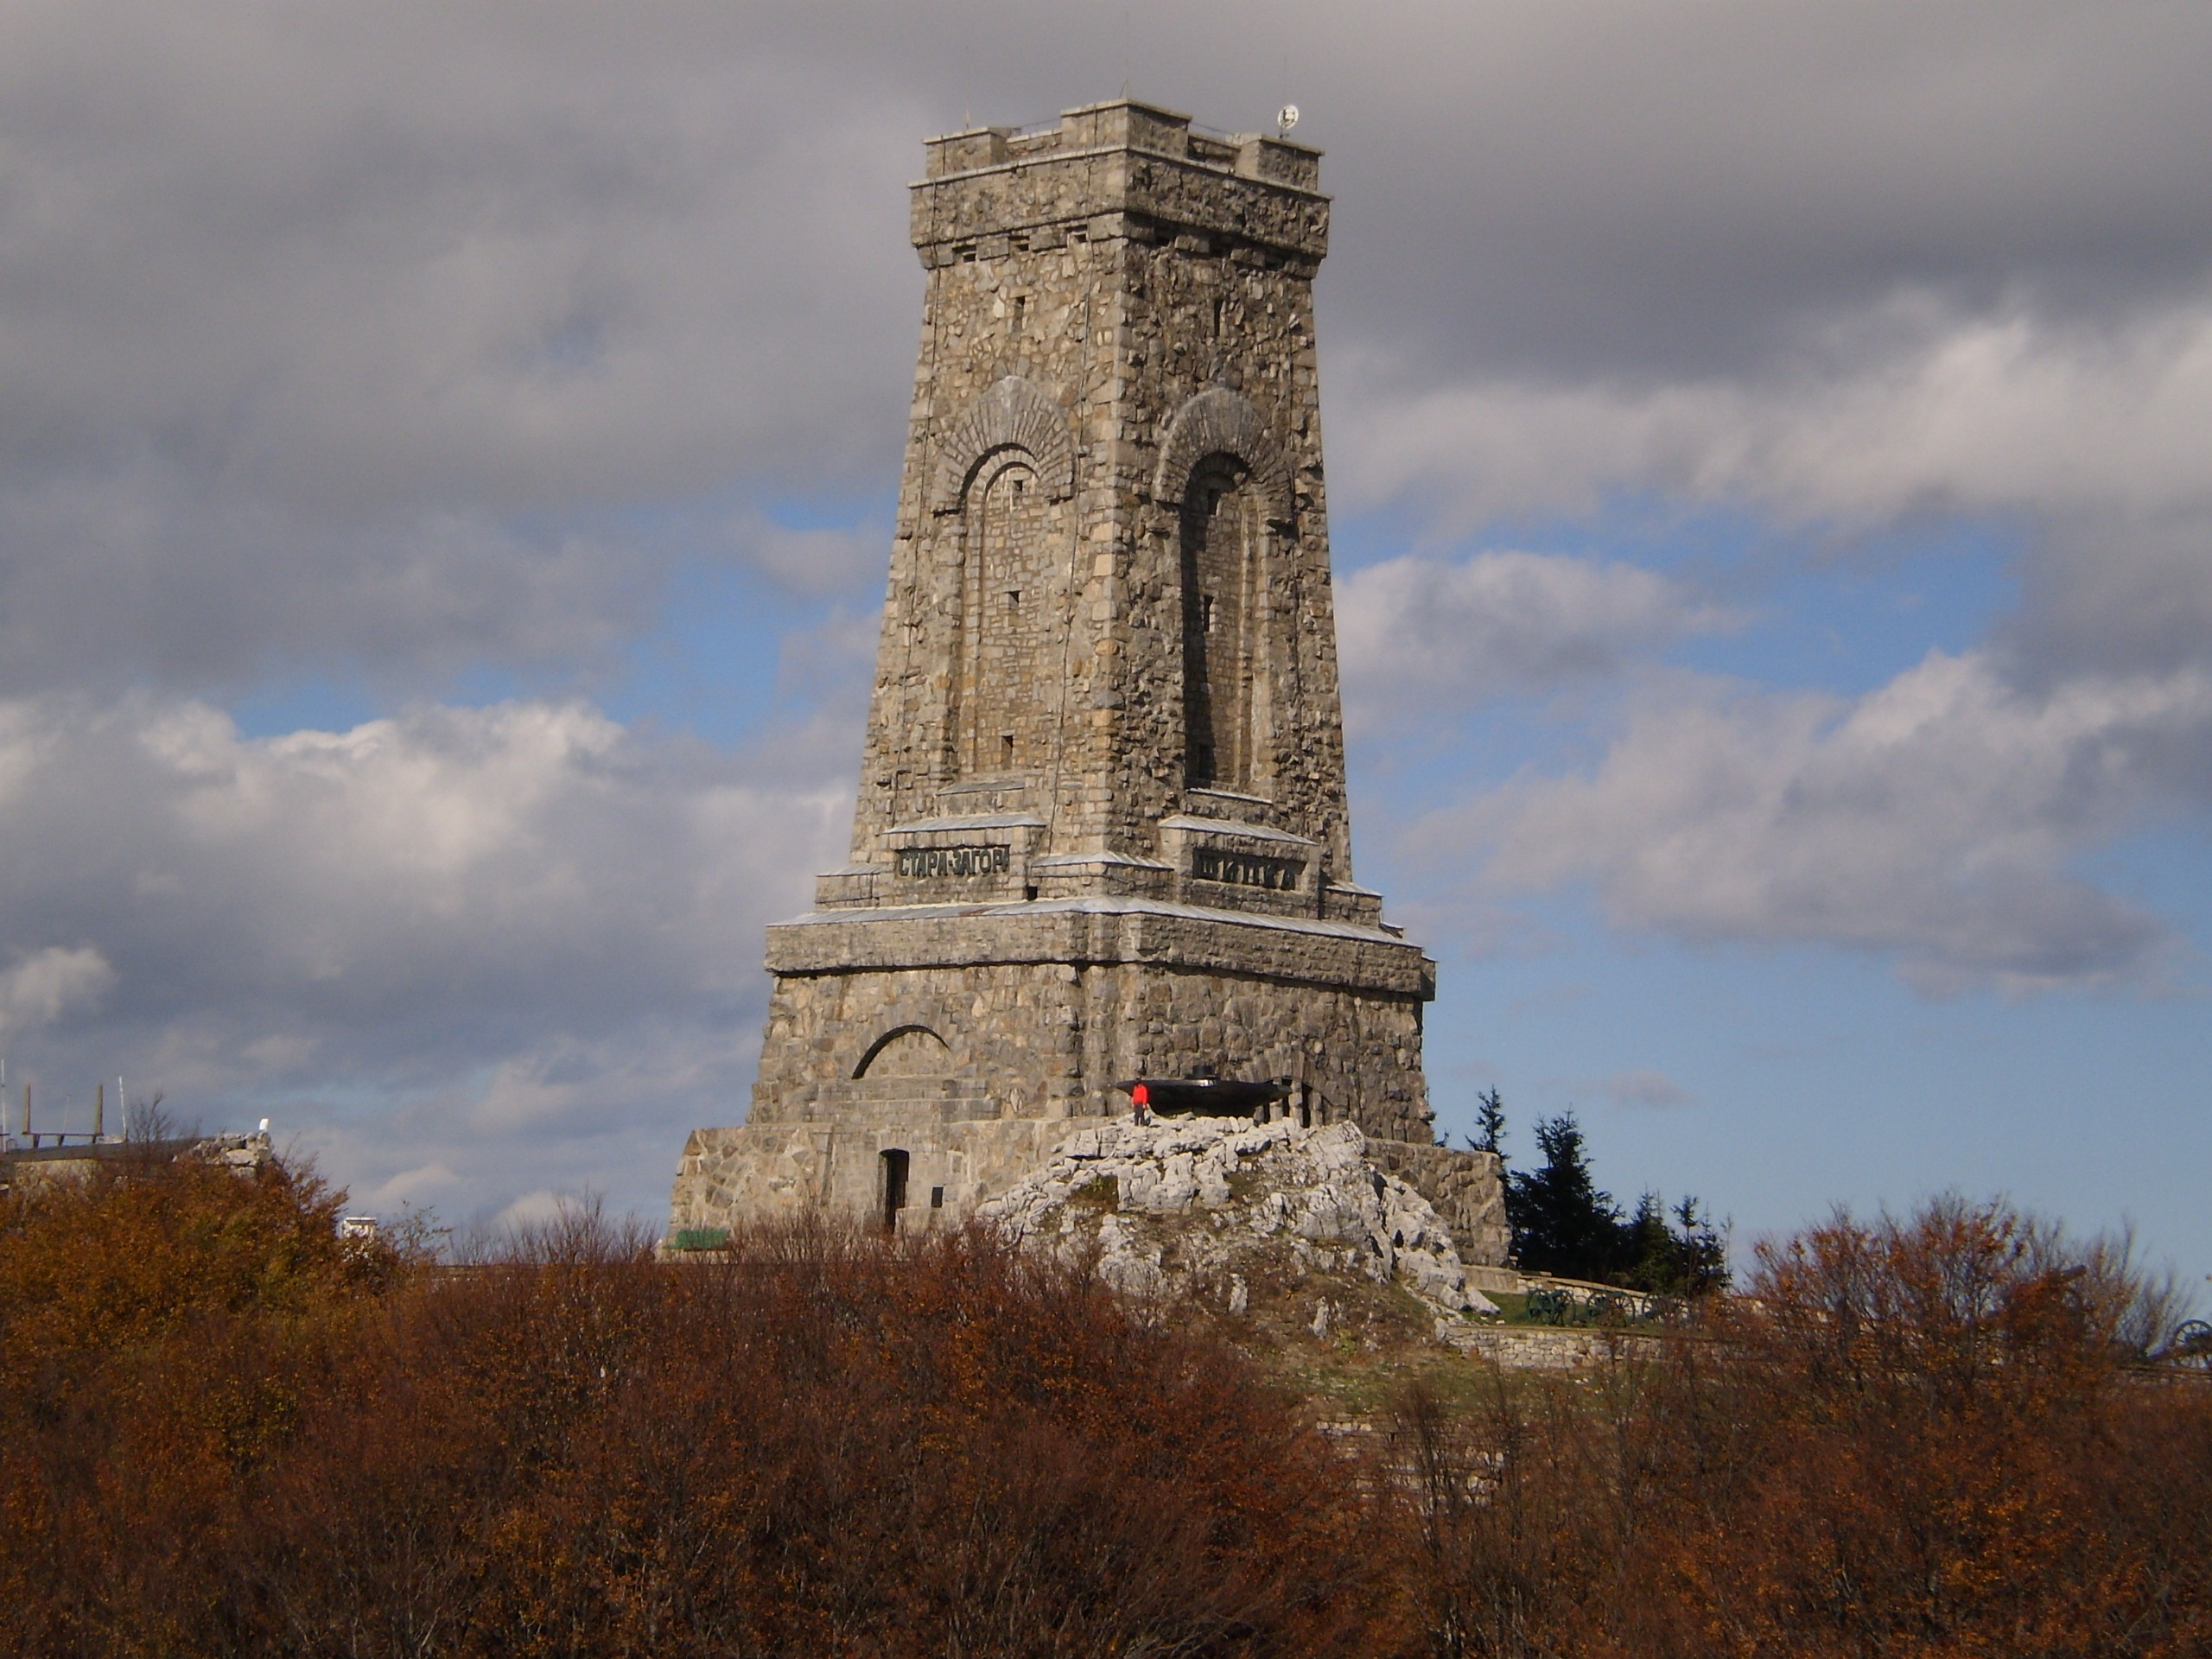
outdoor, mountain, view, stone, monument, travel, europe, tower, landmark, attraction, tourism, bell tower, ruins, steeple, history, scene, bulgaria, ancient history, shipka